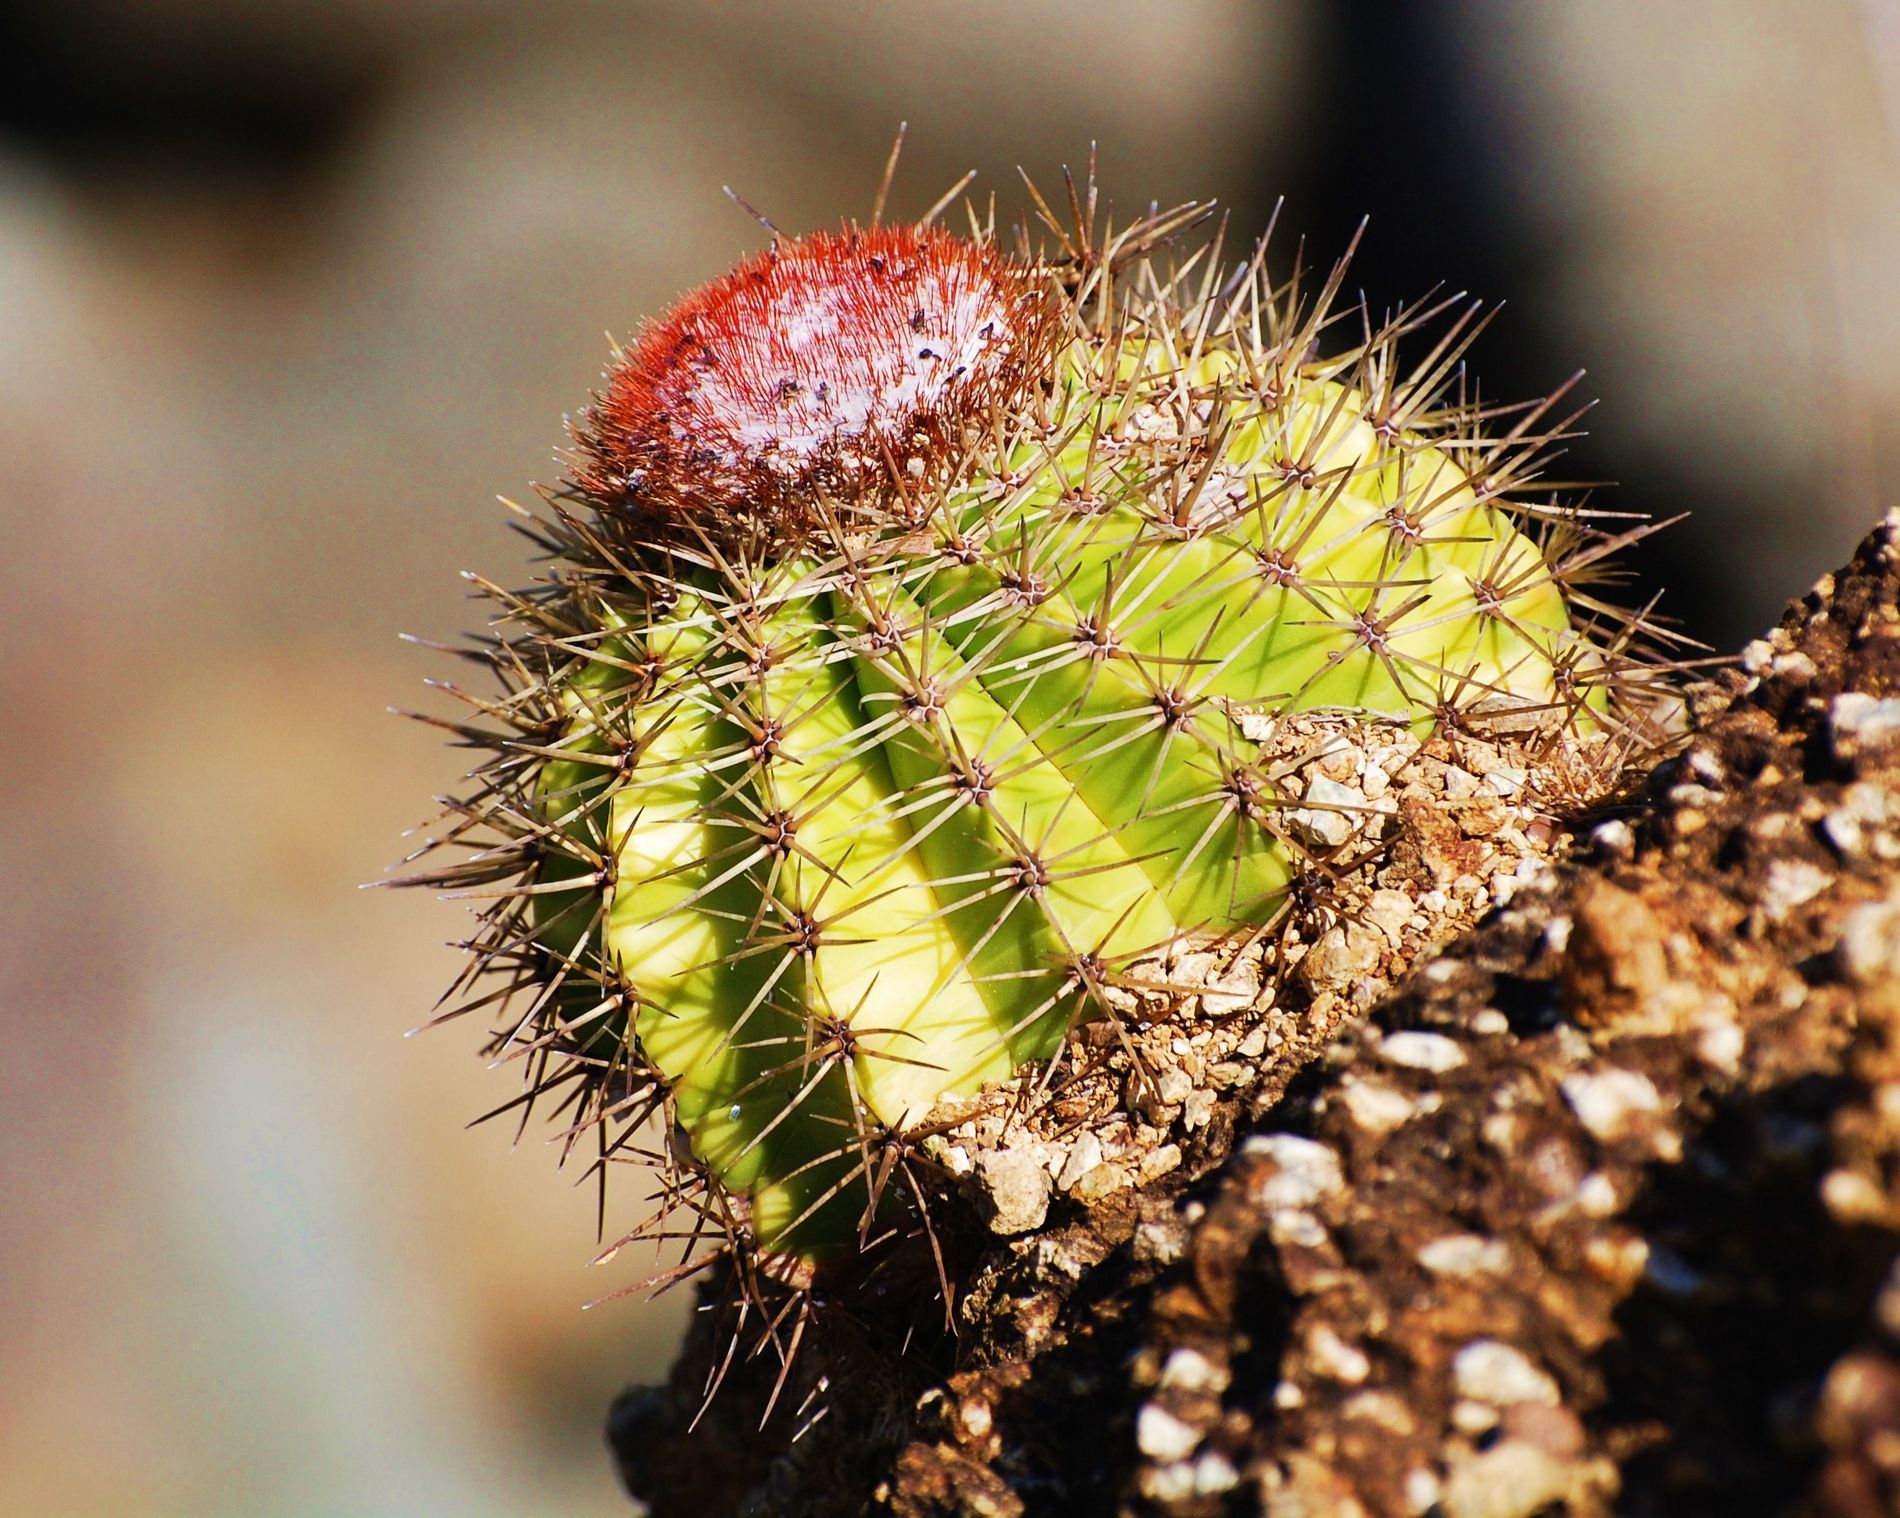
Small cactus
Close-up of a small, round cactus with long, sharp spines. The cactus is green in color and has a reddish-brown, hairy head. The cactus is growing on a rocky surface, surrounded by small pieces of dirt and debris. The background is blurry with earthy colors, suggesting a desert environment. The lighting is bright and natural, showing the texture and colors of the cactus.
This scene depicts a desert environment where a small, round, green cactus grows. The sunlight casts light and warmth on the plant, revealing its shape and colors. The background is blurred with earthy tones to reveal the harsh yet beautiful nature of the desert. The image is a close-up macro shot that shows the fine details of the plant. This type of photography is used to capture intricate details.
Labels: Plant, Cactus, melocactus, background, rocks
Camera: NIKON CORPORATION NIKON D40
Lens: 70-300mm f/4.5-5.6, AF-S VR Zoom-Nikkor 70-300mm f/4.5-5.6G IF-ED
Aperture: F5.6
Exposure: 1/2000 sec
ISO: 360
Focal length: 195.0 mm